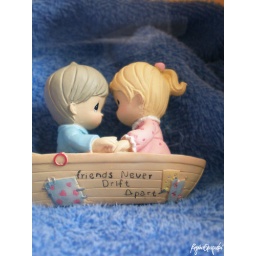
a miniature with blue towel below ;p